Luis Echeverría

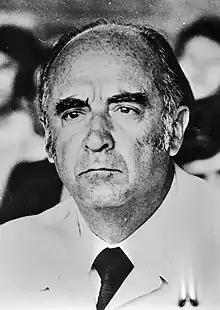
José López Portillo, Echeverría's childhood friend and eventual presidential successor

Echeverría designated José López Portillo, his finance minister and childhood friend, as the PRI's presidential candidate in the 1976 general election and, in effect, as his successor in the presidency. The PRI unveiled López Portillo's candidacy on 22 September 1975, choosing him over Porfirio Muñoz Ledo and Interior Minister Mario Moya Palencia. López Portillo and Echeverría were in the same age cohort, but López Portillo was not a practiced politician. He had been groomed from early on in Echeverría's term to be his successor and had no power base himself, whereas Moya Palencia and Muñoz Ledo had the support of many senior PRI politicians and office holders, as well as independent power bases.